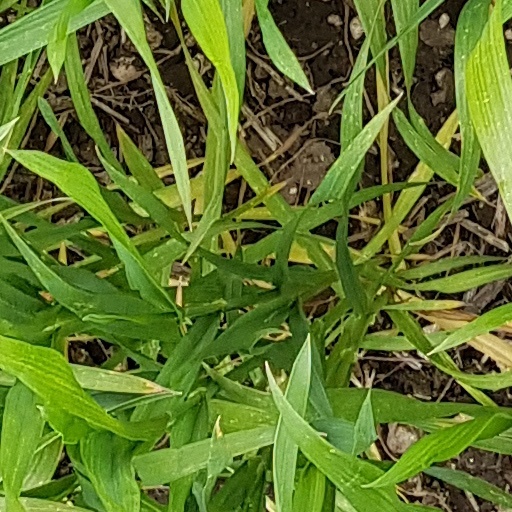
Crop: wheat